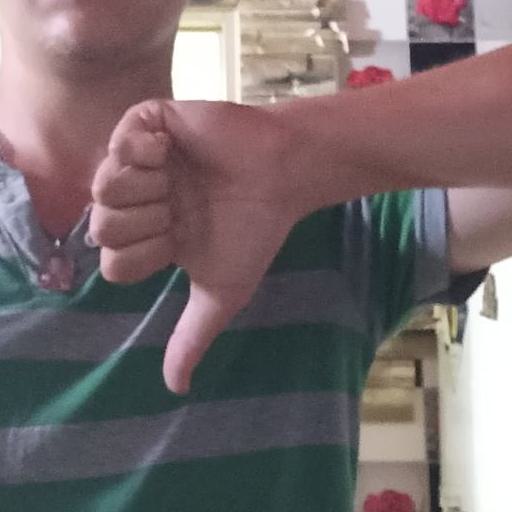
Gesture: dislike